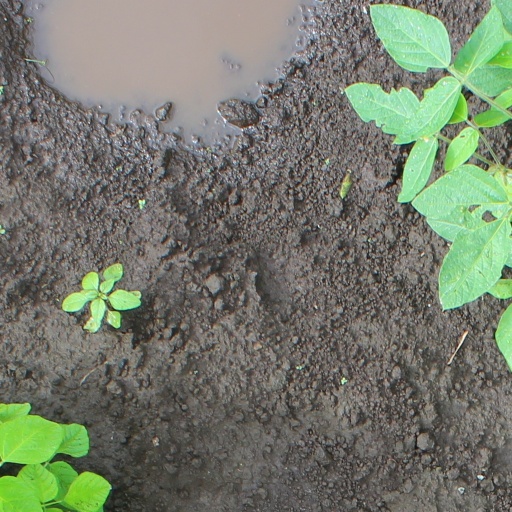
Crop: soybean